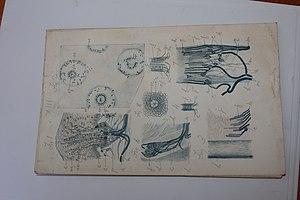
Charles Philippe Robin, né à Jasseron le 4 juin 1821 et mort également à Jasseron le 6 octobre 1885, est un médecin, botaniste, physiologiste et homme politique français.